Describe the emotion expressed in this image:  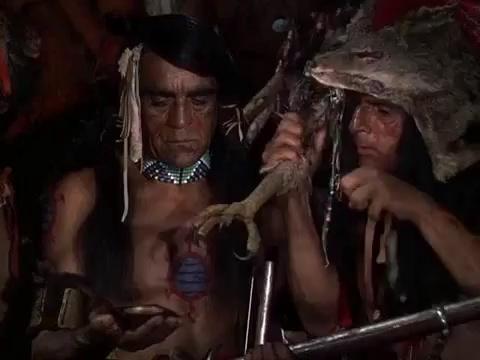
This person displays Pain, valence and arousal with low intensity.